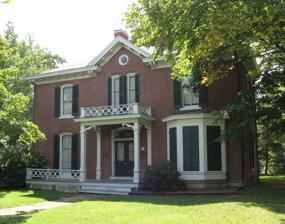
Building: Maplewood (Columbia, Missouri)
Country: United States of America
Year built: 1877
Historic house in Missouri, United States United States historic place Maplewood U.S. National Register of Historic Places Show map of Missouri Show map of the United States Location Nifong Blvd. and Ponderosa Dr., Columbia , Missouri Coordinates 38°54′29″N 92°17′43″W / 38.90806°N 92.29528°W / 38.90806; -92.29528 Area 12 acres (4.9 ha) Built 1877 ( 1877 ) Built by Lenoir, Slater Ensor NRHP reference No. 79001348 Added to NRHP April 13, 1979 Maplewood is a historic home located in Columbia , Missouri , United States .  It was built by Slater Ensor Lenoir and his wife Margaret Bradford Lenoir in 1877. It is a two-story, Italianate style brick dwelling. It was listed on the National Register of Historic Places in 1979. In 1970, the City of Columbia purchased the home and 60 acres (240,000 m 2 ) of surrounding land.  This became the Frank G. Nifong Memorial Park. Today, the home  is operated jointly by the Boone County Historical Society and the City of Columbia Parks and Recreation. Things to do near the building include the annual Heritage Festival in September and the Maplewood Barn Theatre productions all year round. References